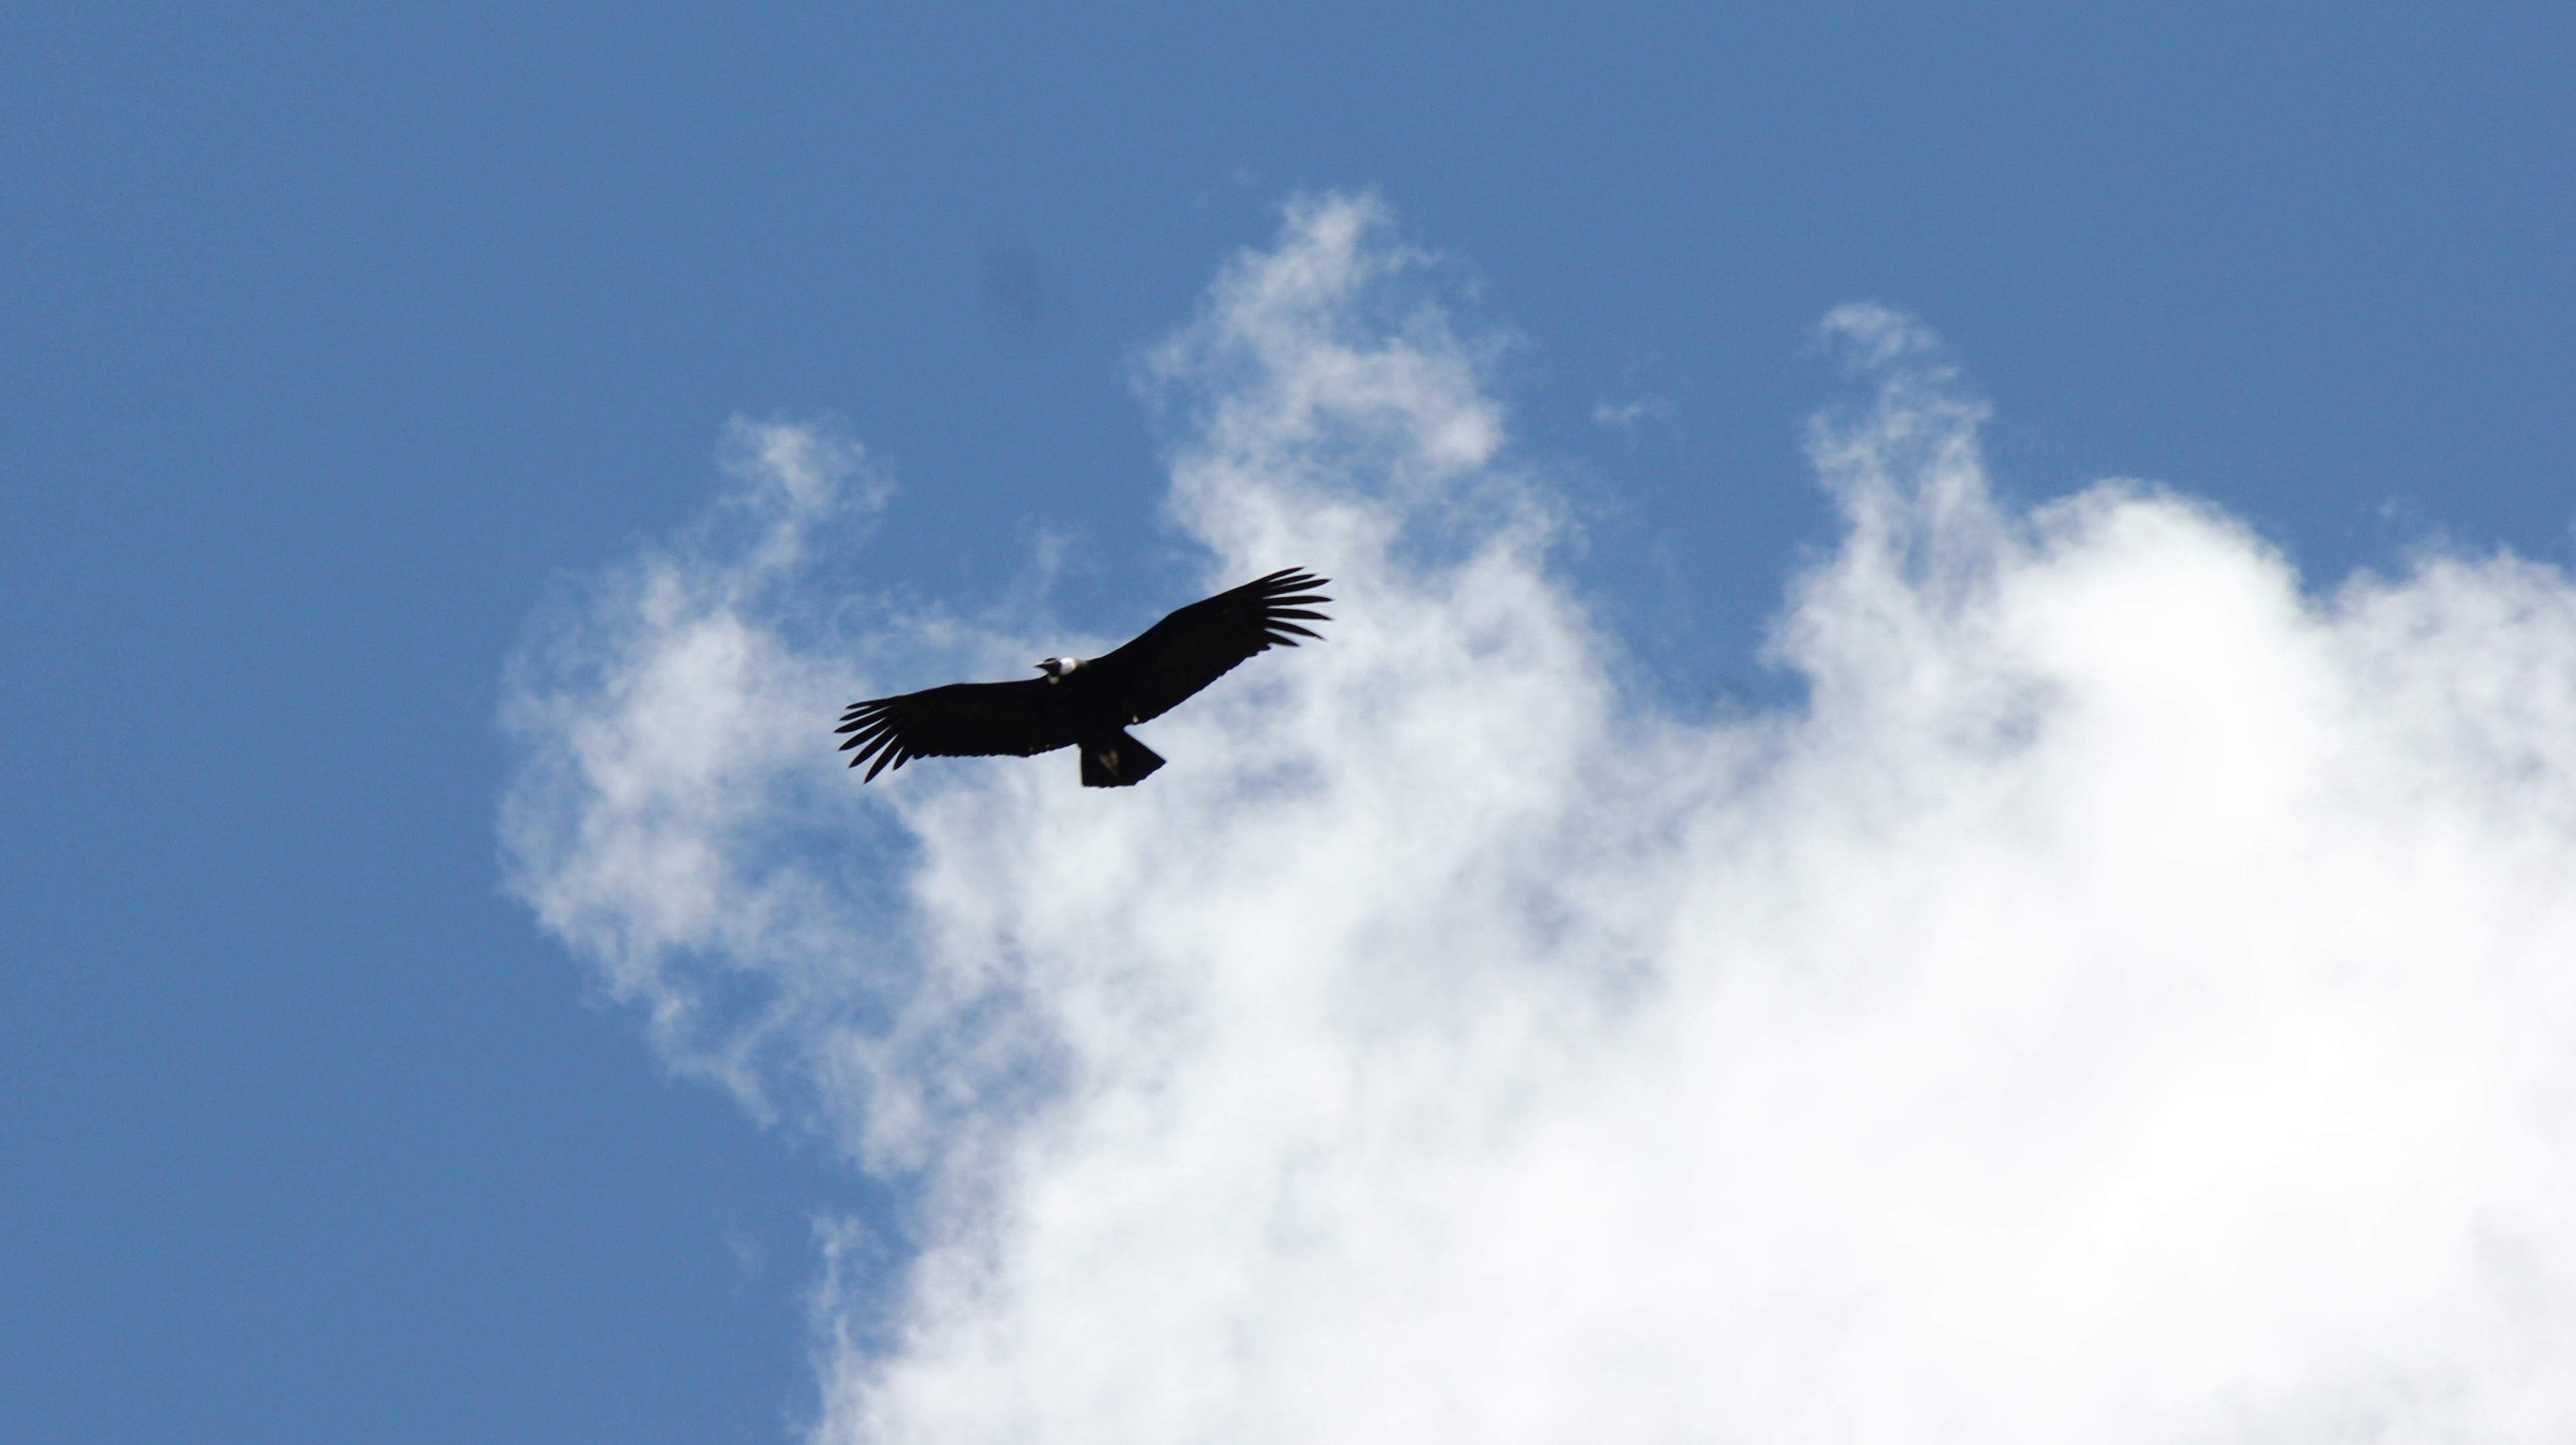
condor, bird, sky, bird of prey, eagle, accipitriformes, flight, accipitridae, wing, beak, cloud, vulture, bald eagle, kite, andean condor, falconiformes, buzzard